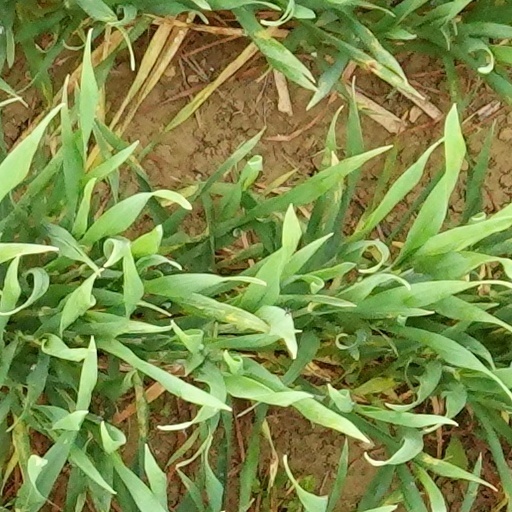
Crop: wheat